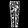
Label: Trouser